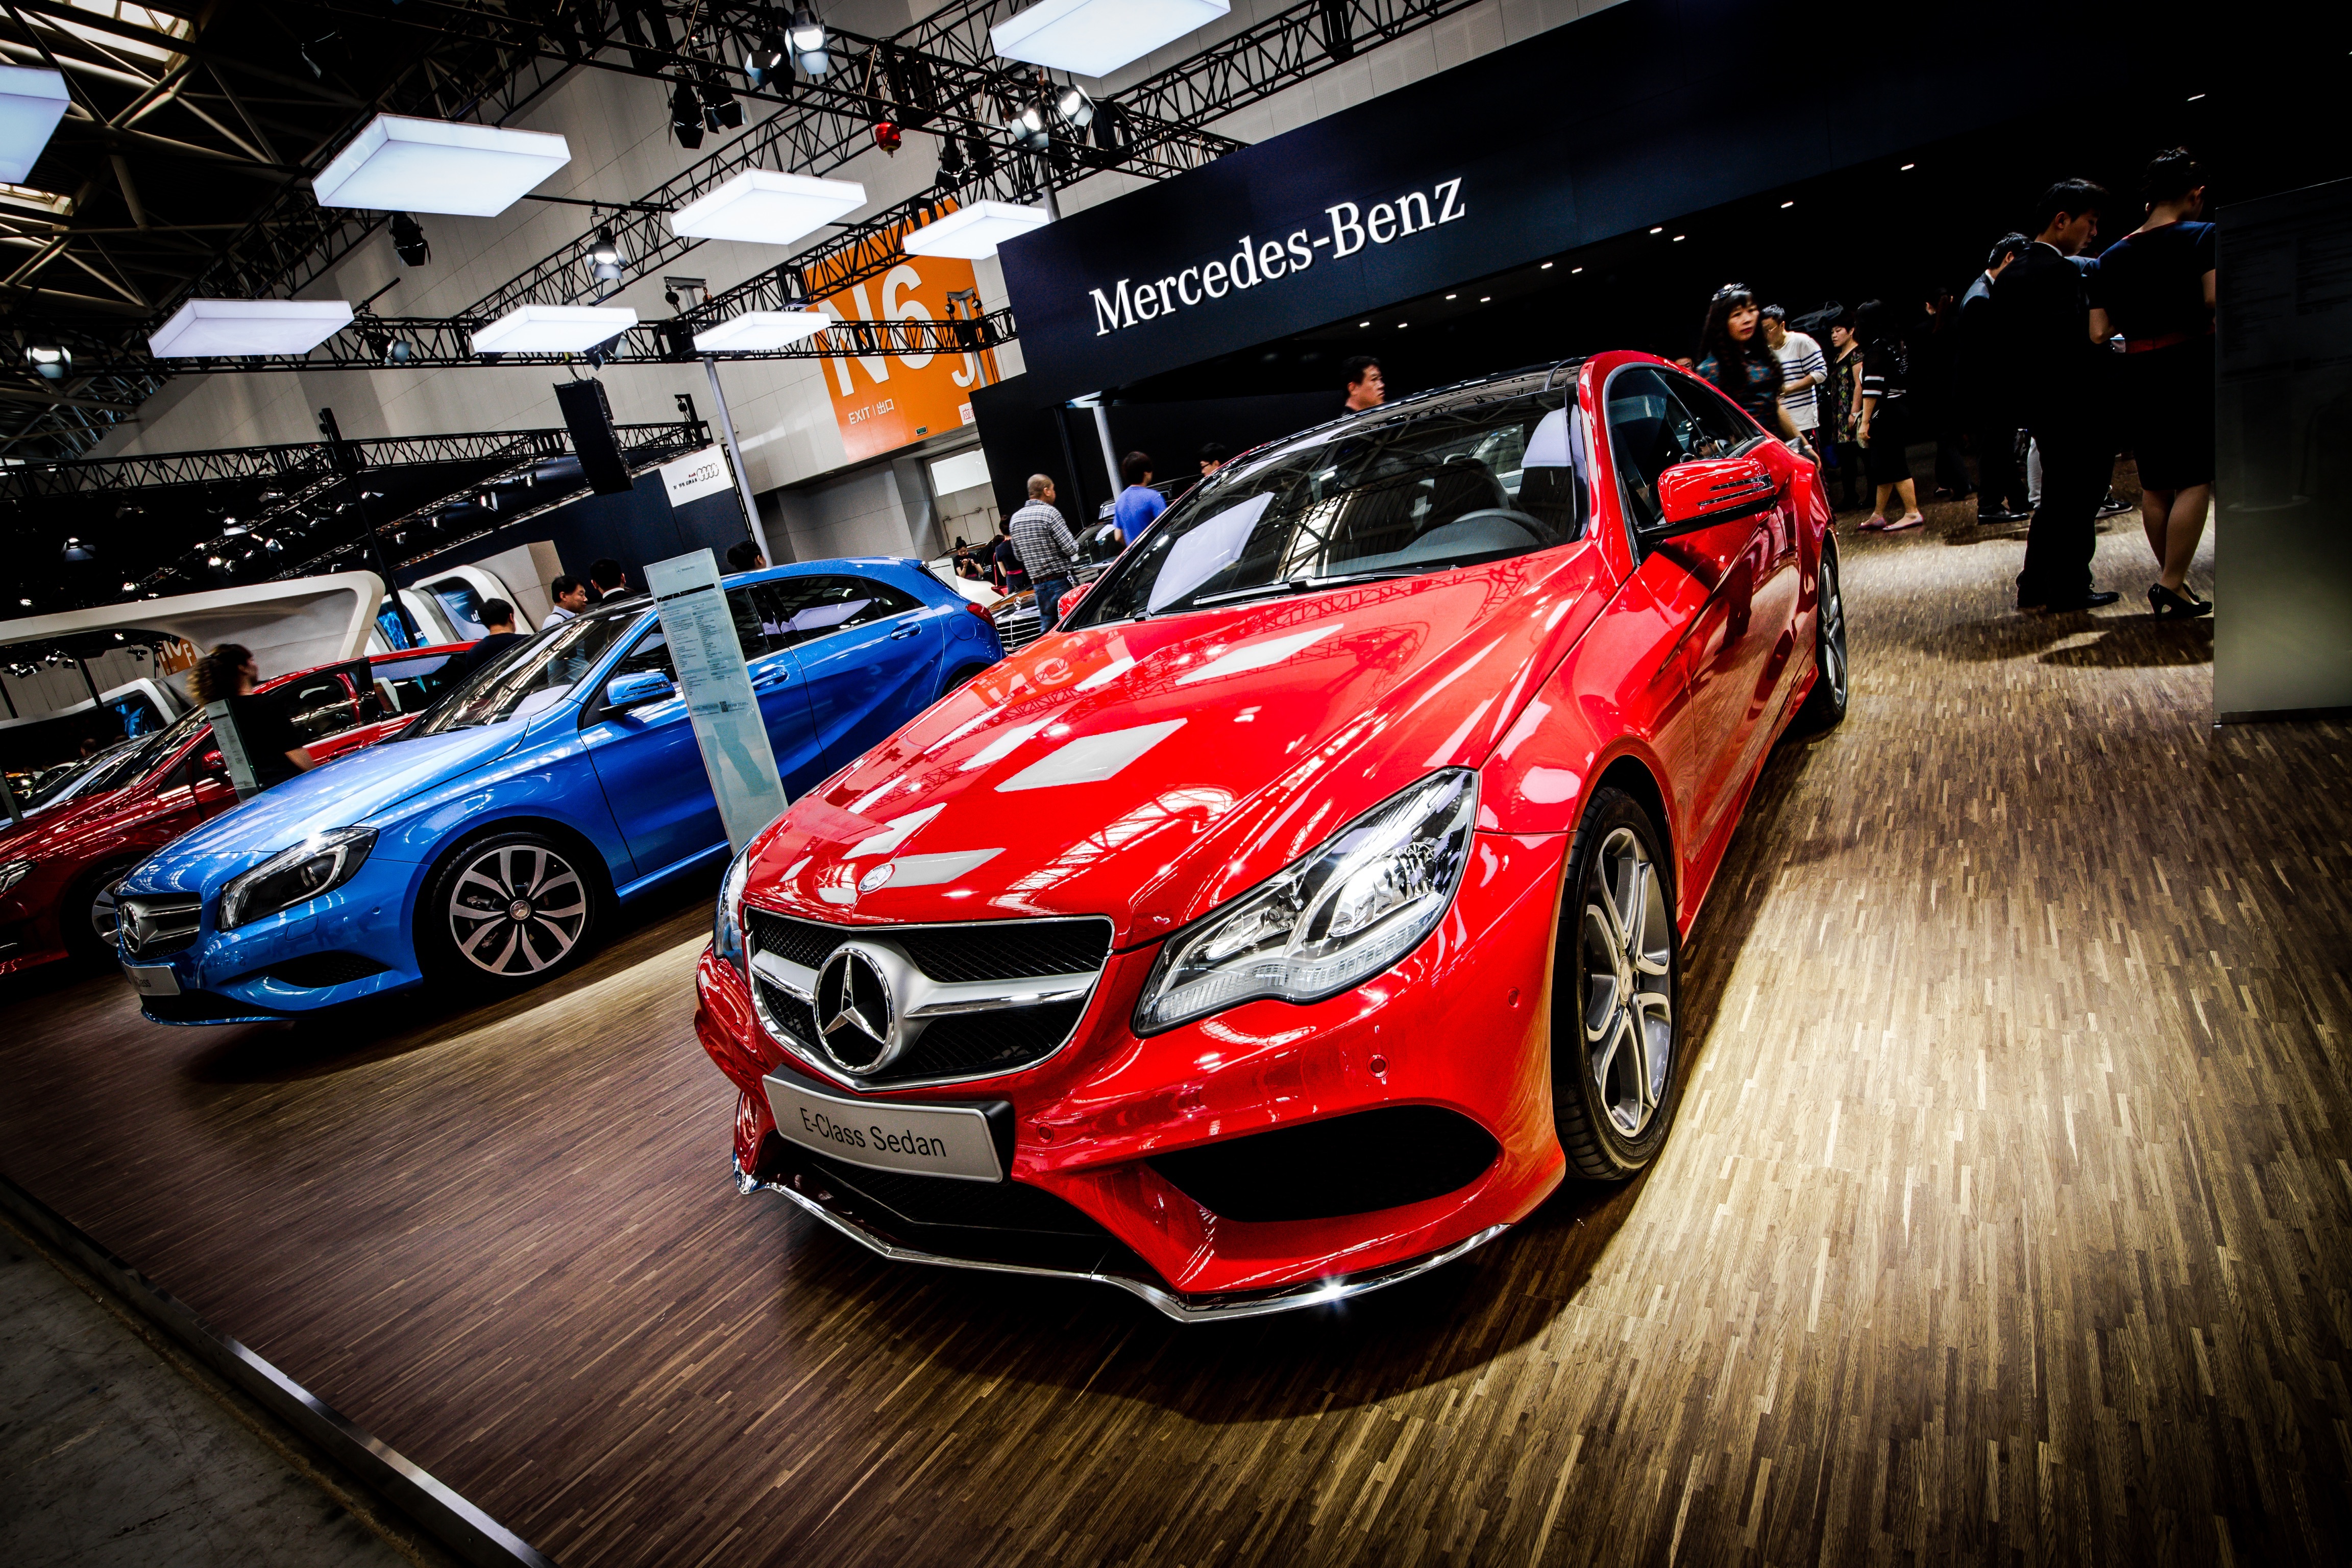
car, vehicle, sports car, sedan, exhibition, mercedes benz, auto show, land vehicle, automobile make, automotive design, luxury vehicle, performance car, executive car, mid size car